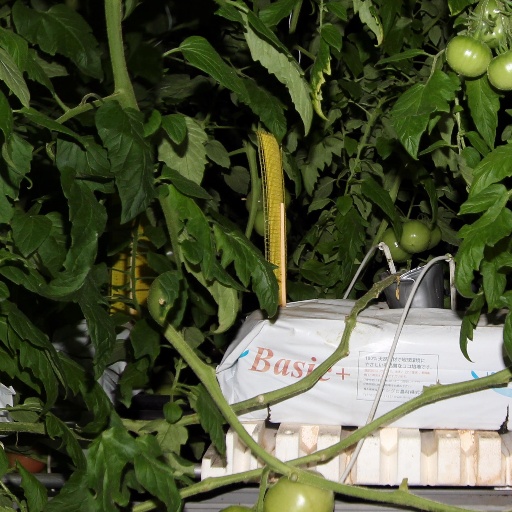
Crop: tomato